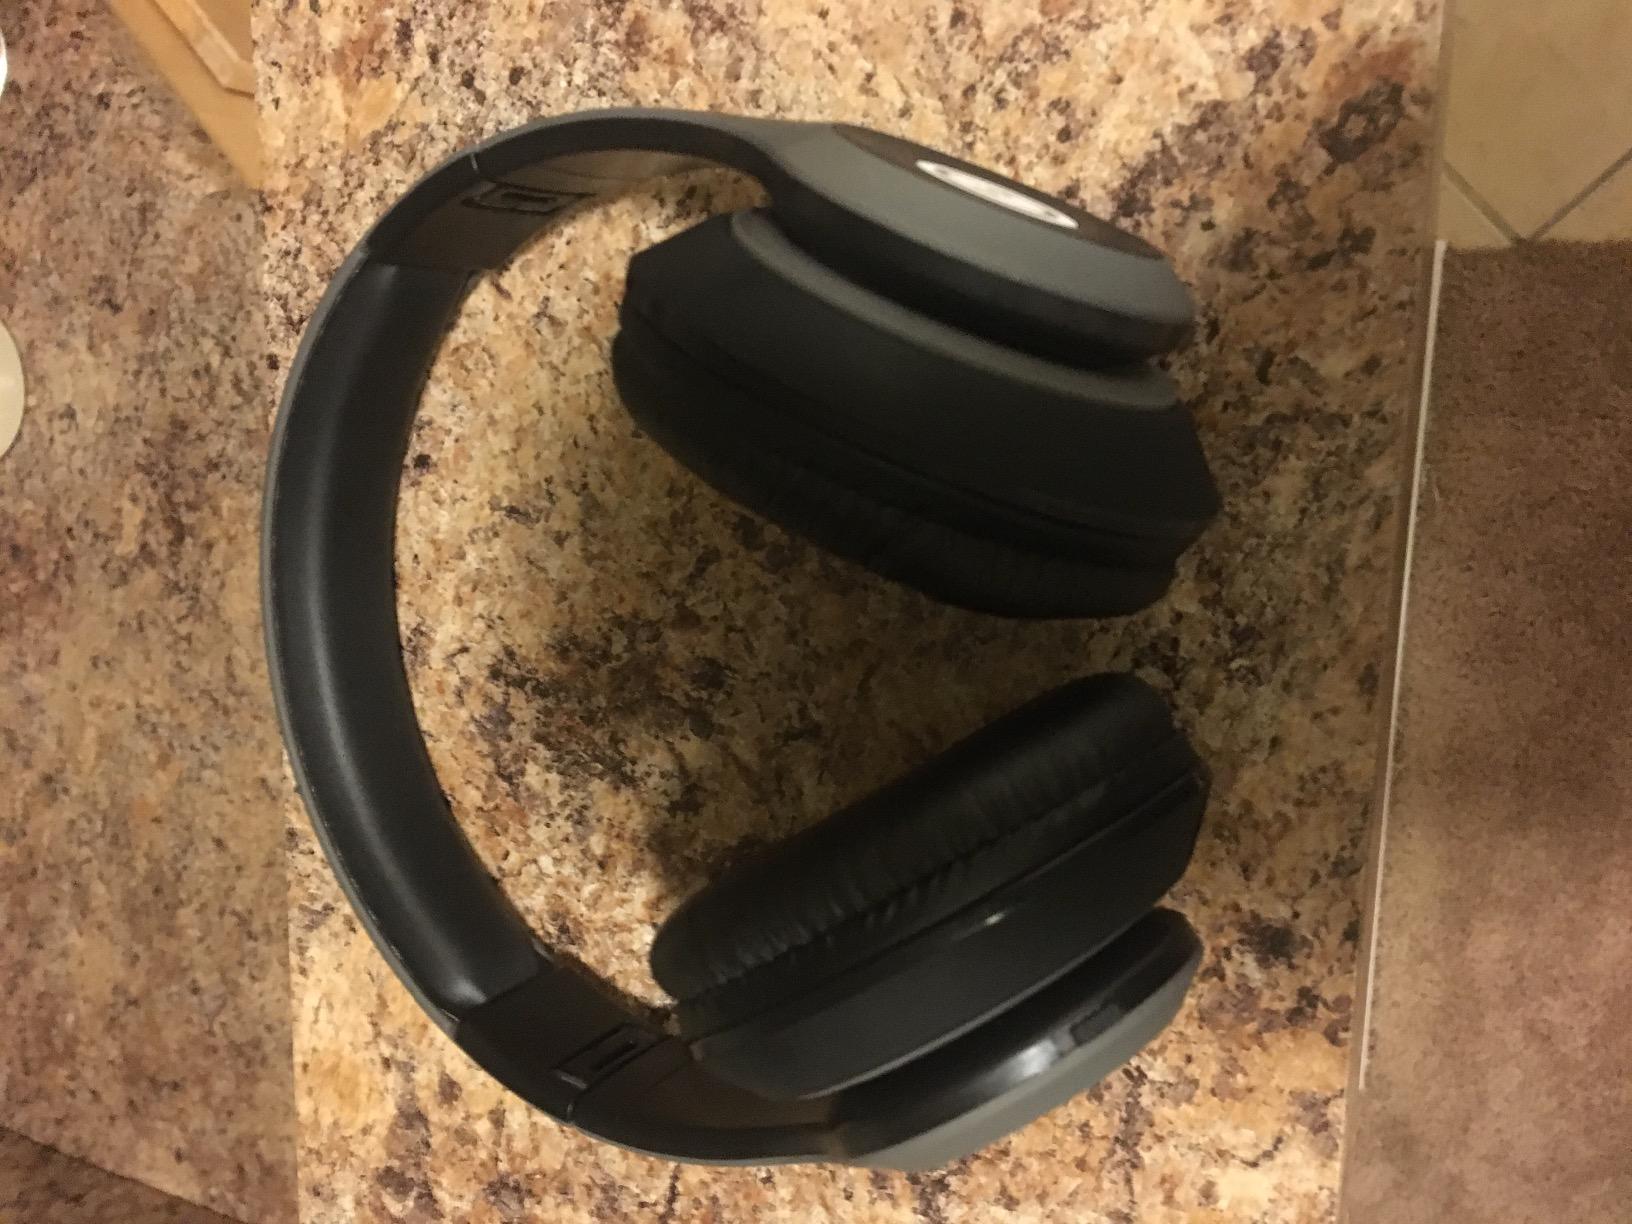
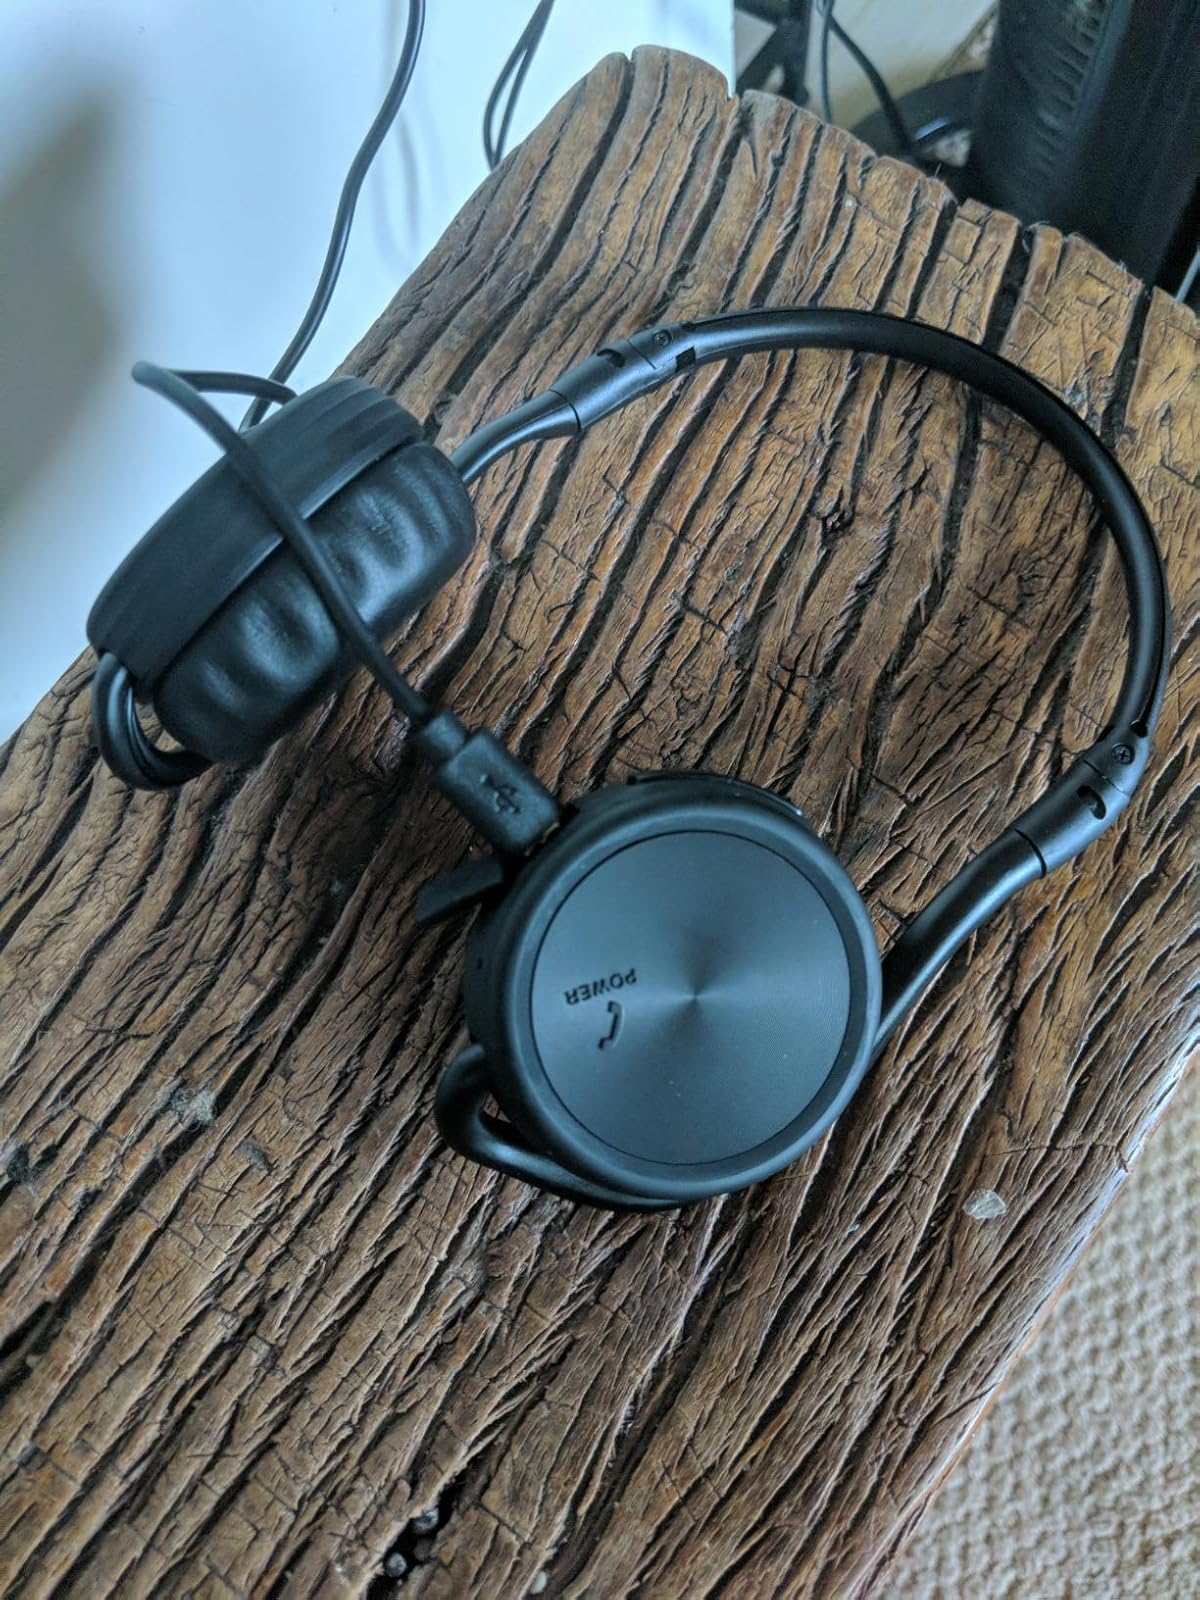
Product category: headphones
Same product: no